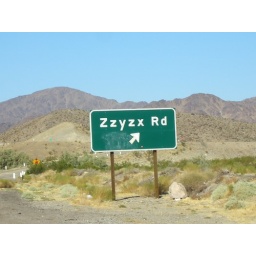
road sign in the desert:)